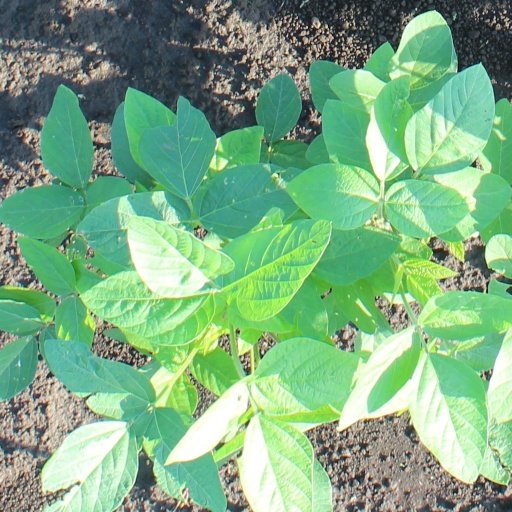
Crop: soybean